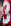
Number: 3